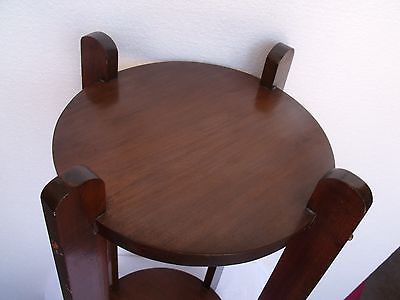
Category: table